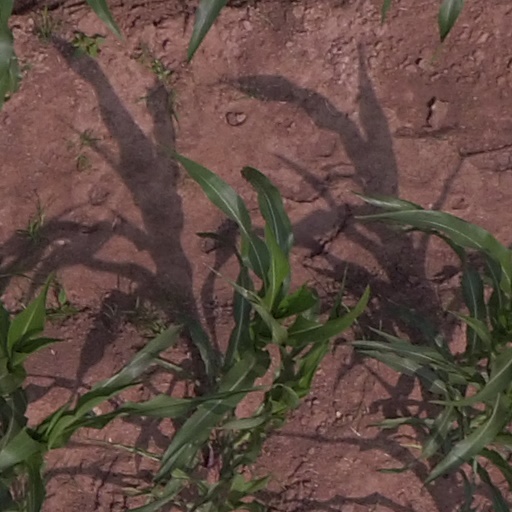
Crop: maize; corn